Aster Glacier

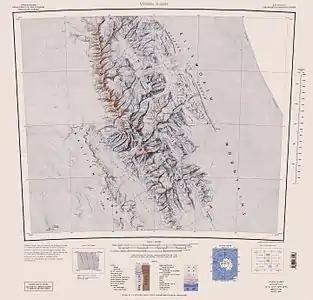
Central and southern Sentinel Range map.

Aster Glacier is an Antarctic glacier descending the east slope of Craddock Massif and flowing between Elfring Peak and Willis Ridge to Thomas Glacier in the Sentinel Range, Ellsworth Mountains in Antarctica. It was named by the Advisory Committee on Antarctic Names in 2006, after Richard Aster, Professor of Geophysics at Colorado State University, whose research in Antarctica includes volcanological studies at the Mount Erebus volcano observatory on Ross Island, glaciological, oceanic, and tectonic seismic source studies, seismic tomography, ice shelf studies, and the coupling of solid Earth geophysics and Antarctic ice sheet evolution.